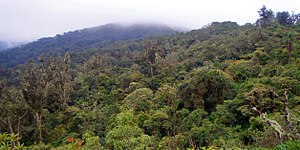
Bolivias nationalparker / Liste over nationalparker i Bolivia
Bolivias nationalparker består af en række naturområder, der af Bolivia er undergivet en række restriktioner med hensyn til udnyttelse af områdernes naturressourcer. Bolivia har pr. 2010 udlagt 22 nationalparker og 60 naturbeskyttelsesområder i landet.